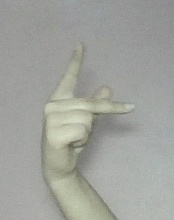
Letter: dha